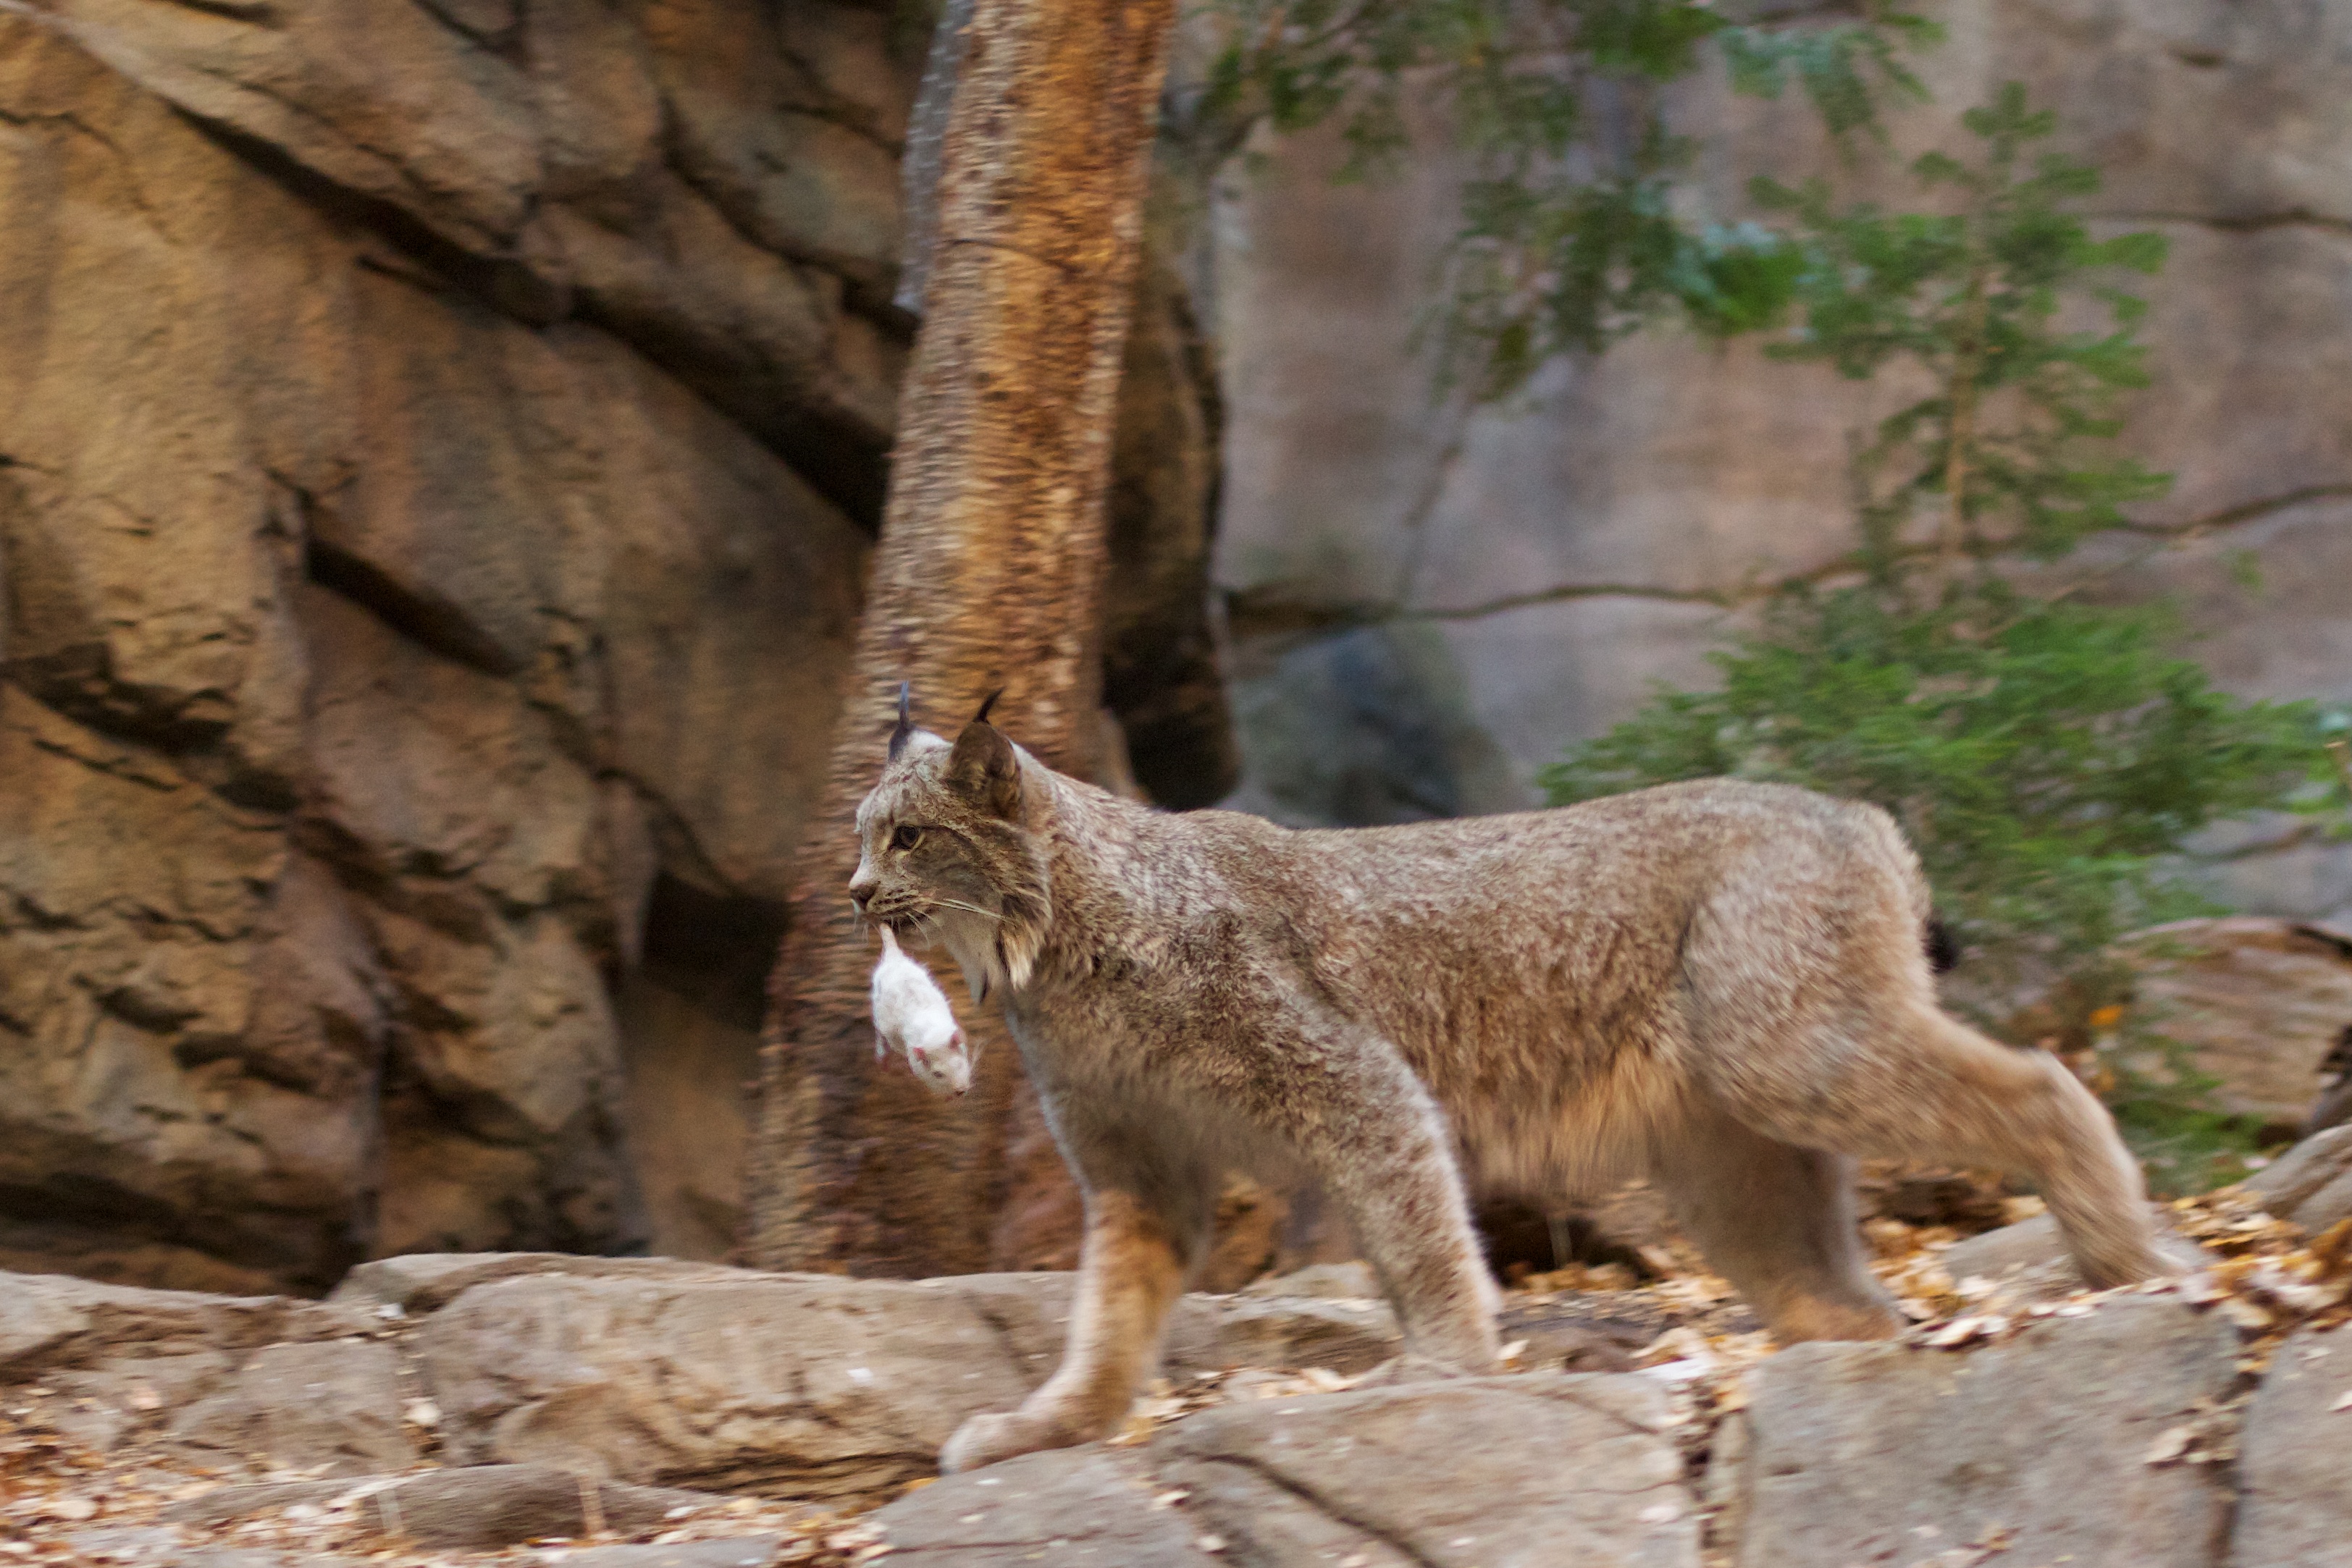
wildlife, zoo, mammal, fauna, vertebrate